Hobart Bosworth

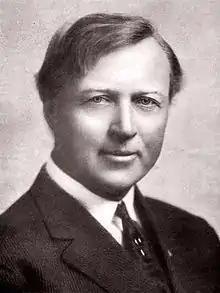
Bosworth in 1916

Hobart Van Zandt Bosworth (August 11, 1867 – December 30, 1943) was an American film actor, director, writer, and producer. Bosworth began his career in theater, eventually transitioning to the emerging film industry. Despite a battle with tuberculosis, he found success in silent films, establishing himself as a lead actor and pioneering the industry in California. Bosworth started his own production company, Hobart Bosworth Productions, in 1913, focusing on Jack London melodramas. After the company closed, Bosworth continued to act in supporting roles, surviving the transition to sound films. He is known as the "Dean of Hollywood" for his role in shaping the California film industry. In 1960, Bosworth was awarded a star on the Hollywood Walk of Fame for his contributions to the film industry.